Ukrainian embroidery

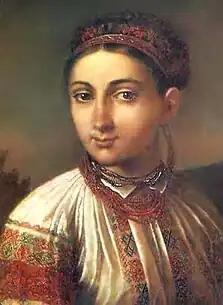

In Western Ukraine, especially the Hutsul region, embroidery uses geometric ornament and a sharply contrasting palette. Besides the now widely used cross-stitch, there is still the ornamental needle-weaving stitch called “nyzynka”, which is executed predominantly on the reverse of the fabric and gives a sort of “tweed” effect. This is one of the most archaic of traditional Ukrainian stitches that, in combination with the predetermined areas of white background material that peek through the densely laid threads, emphasizes the clear-cut silhouette of the main patterns.